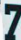
Number: 7